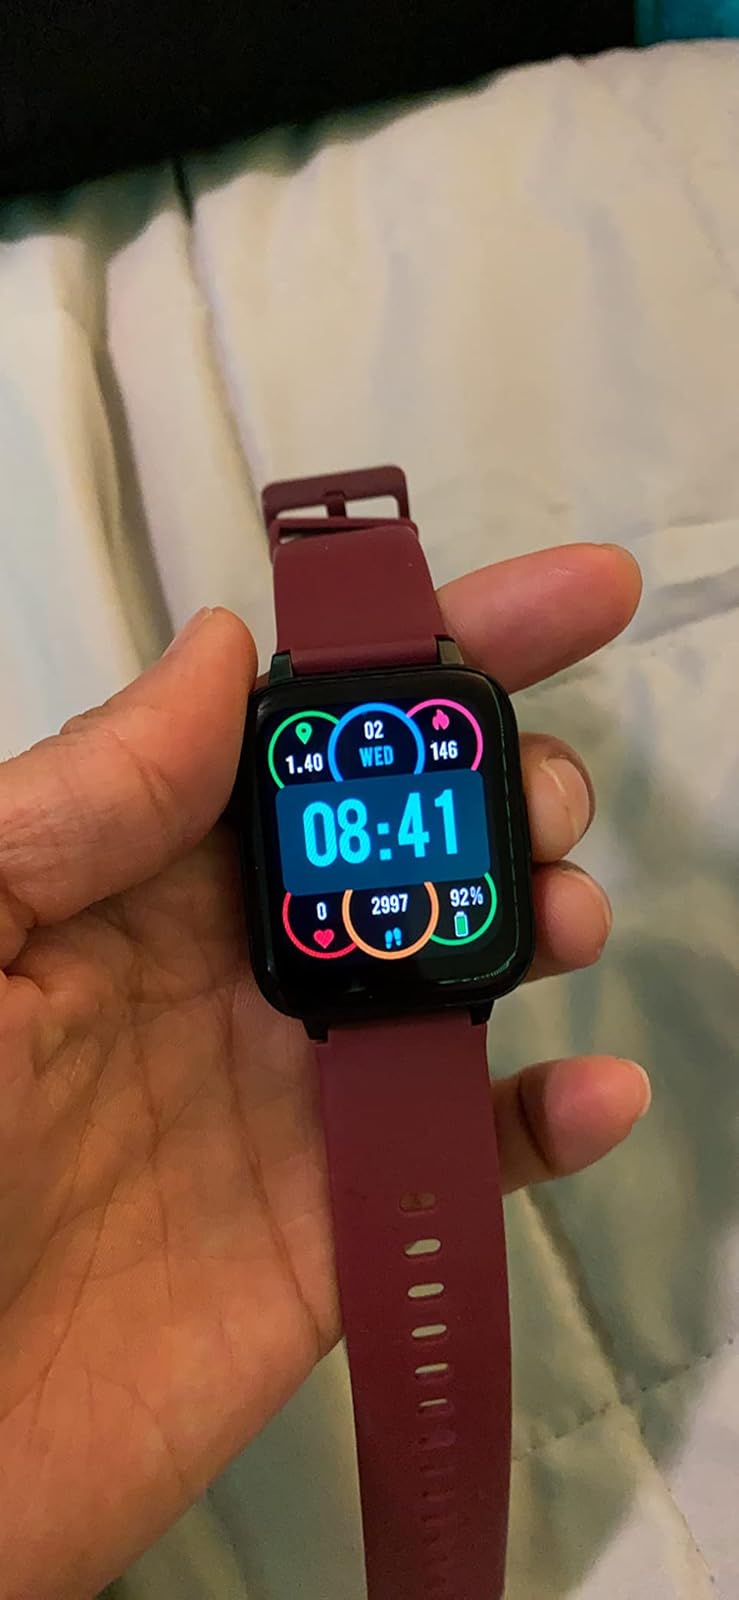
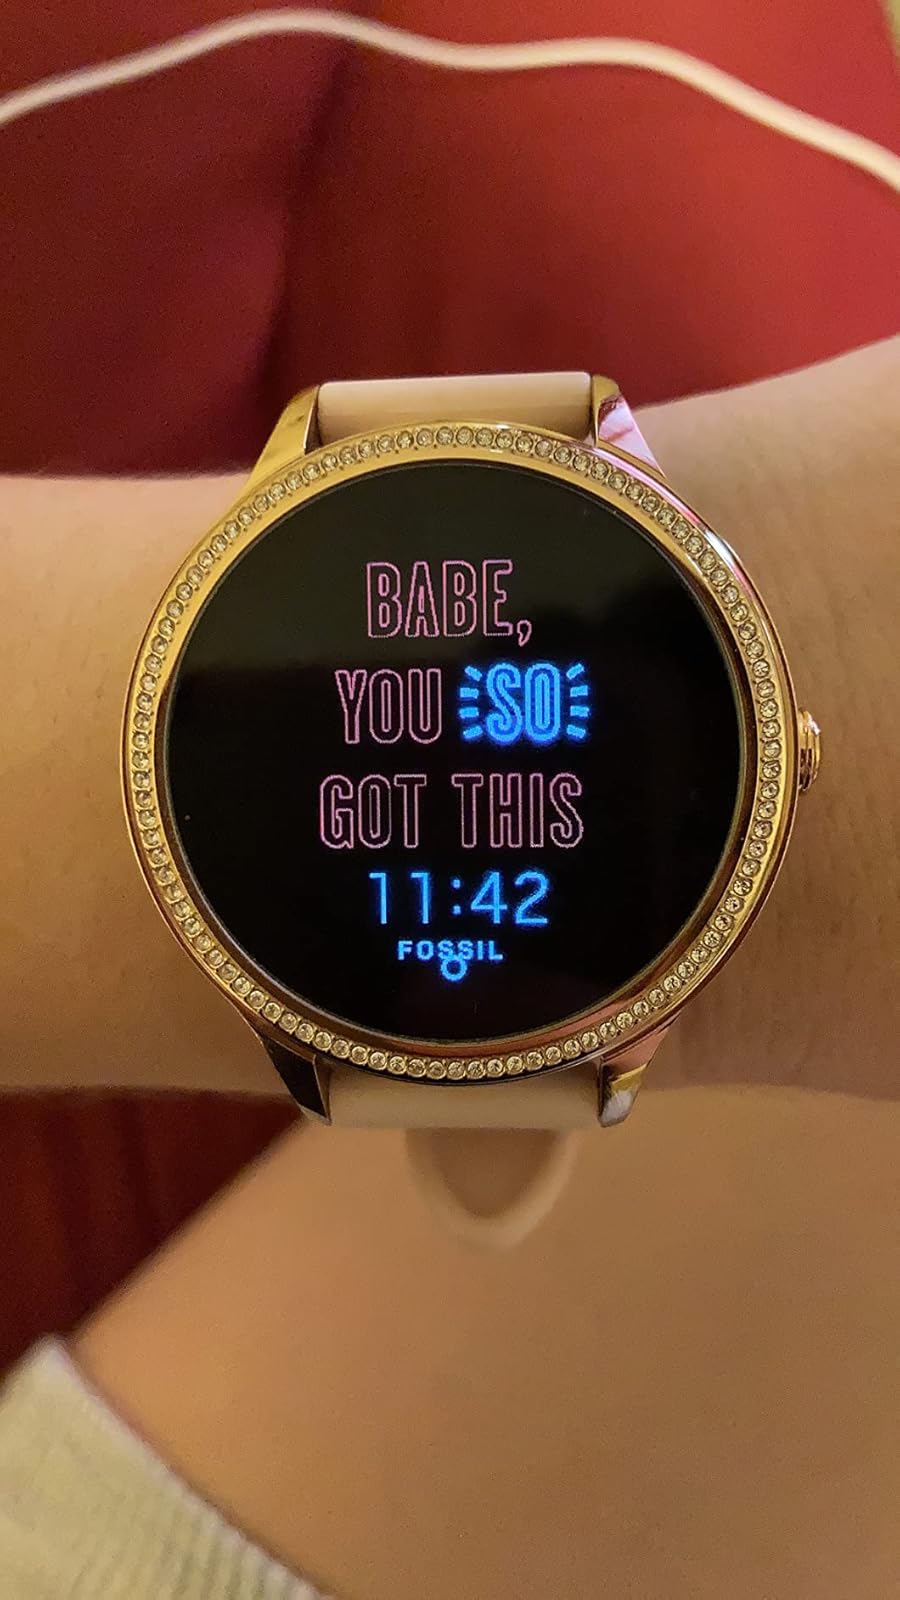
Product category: smartwatch
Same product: no